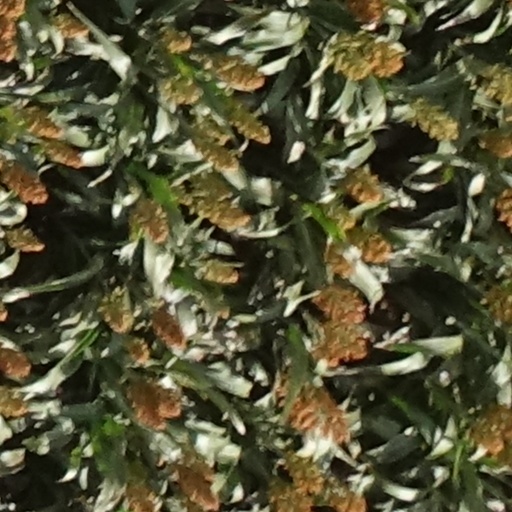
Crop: sorghum